North Country Blues

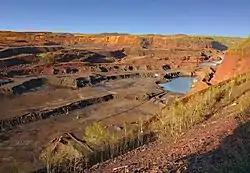
The Hull–Rust–Mahoning Open Pit Iron Mine in Dylan's hometown of Hibbing, Minnesota may have influenced "North Country Blues".

The specific location of the town is never stated. Daniel Epstein recalled hearing Dylan introduce the song, in a performance in Washington D.C. in 1963, with the note that it was about the mining towns of Virginia. However, the title and references to "iron ore", "red iron", and "red iron pits" strongly suggests the location is on the Mesabi Range, a portion of the Iron Range where open-pit mining has predominated, and where Dylan's childhood residence in Hibbing, Minnesota is situated. Virginia, Minnesota is a town near Hibbing, that, along with Hibbing is also part of the Mesabi Iron Range, has shared boom and bust cycles due to changes in the mining industry, and may be the town that Dylan was talking about in the Washington concert.